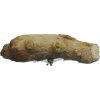
Label: ginger